GB Glace

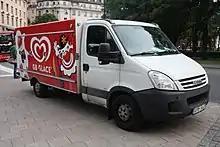
Car with GB Glace advertisement.

In 1985, GB's parent company Arla decided to sell Glace-Bolaget to Unilever but retained ten percent of the shares. When Unilever took over in 1985, the Flen plant was extensively rebuilt and reopened. The company was called Glace-Bolaget from the beginning, but the GB Glace brand was so well known that in 1991 the company changed its name to GB Glace. In 1994, GB Glace came to Finland. They also tried to enter the Norwegian ice cream market but failed.